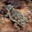
Label: frog